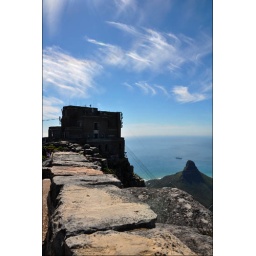
Whispers of clouds litter the sky above table mountain in Cape Town